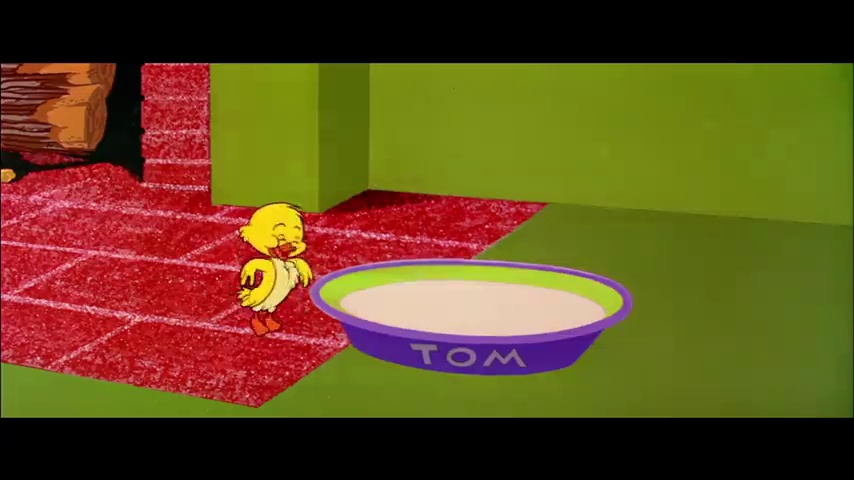
Portrait style: Cartoon Portrait